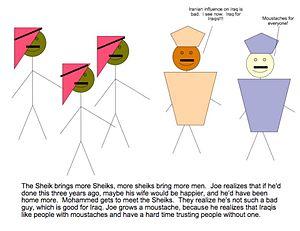
La guerre en Irak dans la province d'Al Anbar, également connue sous le nom de campagne d'Al Anbar, consista en une série d'affrontements entre l'armée américaine, les forces du gouvernement Iraqien, et la guérilla irakienne sunnite dans la province irakienne occidentale d'Al-Anbar. La guerre en Irak dura de 2003 à 2011. Toutefois, la plupart des combats et la majeure partie de la campagne de contre-insurrection à Al-Anbar eut lieu entre avril 2004 et septembre 2007. Après une première phase d'intense guerre urbaine, principalement entre des insurgés et des Marines américains, les combats évoluèrent par la suite et les insurgés se concentrèrent durant les dernières années sur des embuscades contre les forces de sécurité américaines et irakiennes, menées à l'aide d'engins explosifs improvisés, des attaques à grande échelle contre des avant-postes de combat ainsi que des attentats à la voiture piégée. Le bilan des pertes fait état de près de 9 000 Irakiens et de 1 335 Américains tués au cours de la campagne. Une majeure partie de ces morts eurent lieu dans la vallée de l'Euphrate et dans le triangle sunnite autour des villes de Fallujah et Ramadi.